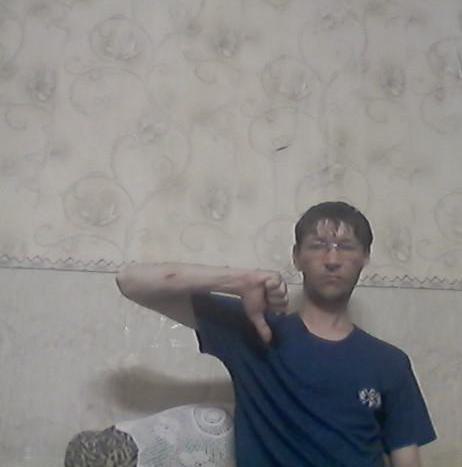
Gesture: dislike